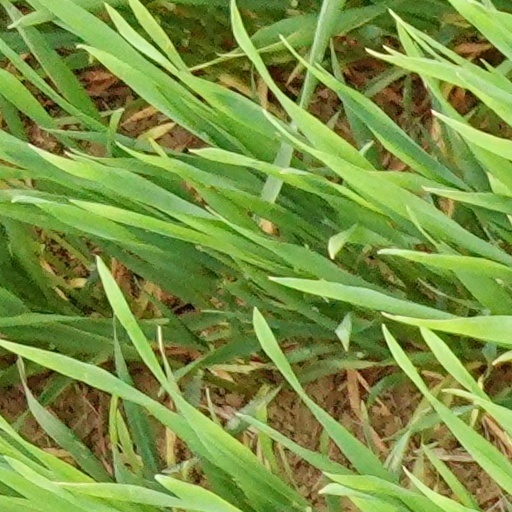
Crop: wheat